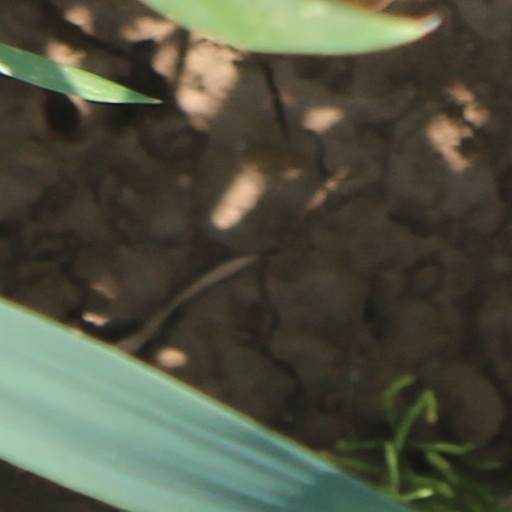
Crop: wheat